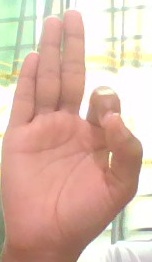
ASL sign: F